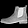
Label: Ankle boot